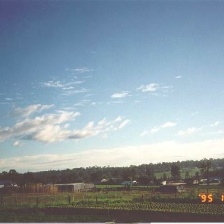
Cloud type: Cirrocumulus